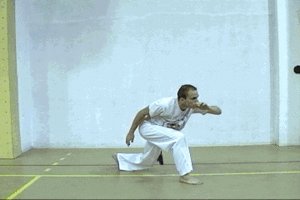
La Negativa invertida est une position défensive de la capoeira utilisée pour esquiver ou pour les déplacements au sol.